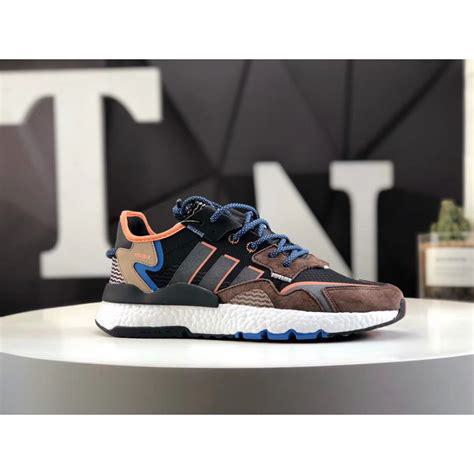
Brand: adidas
Model: Nite Jogger